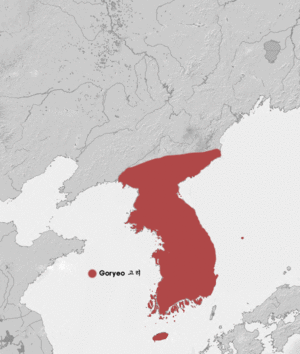
Les traces de présence humaine en Corée remontent au Paléolithique. Les premières poteries coréennes connues remontent à 8000 av. J.-C. Selon Samguk Yusa et d'autres documents de l'époque médiévale coréenne, le royaume Période Gojoseon aurait été fondé en 2333 av. J.-C., s'étendant de la péninsule à une large partie de la Mandchourie. Ce royaume fut disloqué en plusieurs États vers le IIIᵉ siècle av. J.-C.